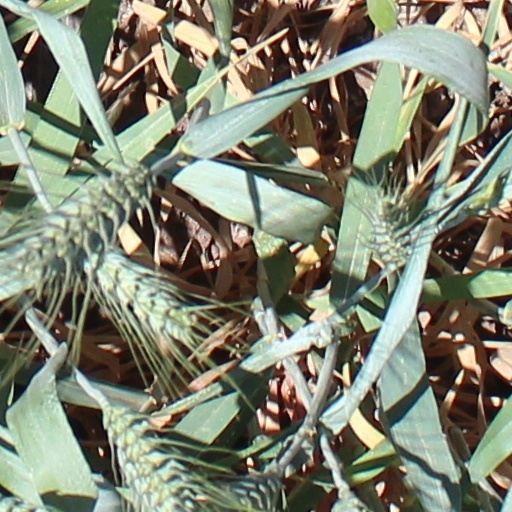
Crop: wheat